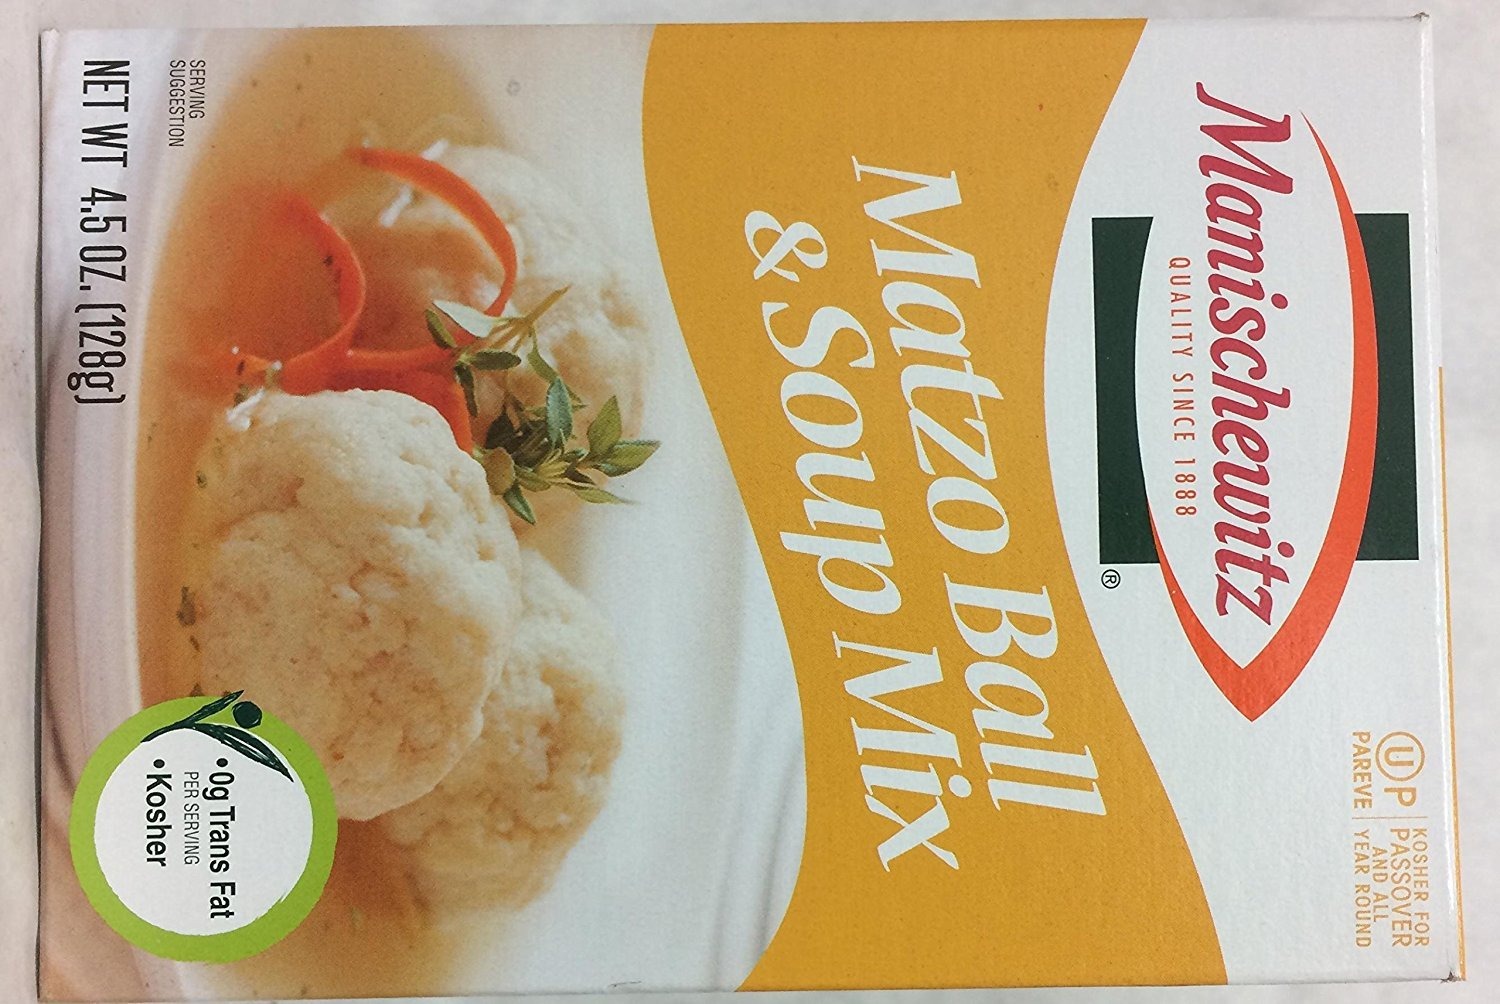
Item Name: Manischewitz Mix Matzo Ball Soup
Value: 27.0
Unit: Ounce

Price: 9.99